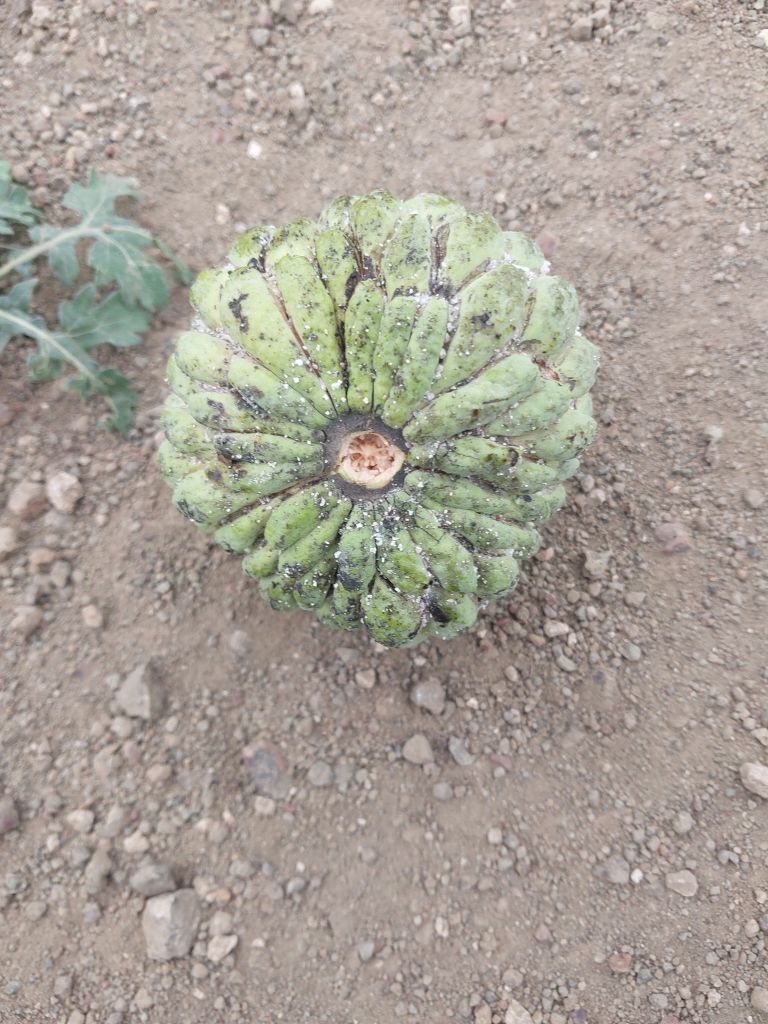
Disease label: Leaf spot on fruit